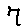
Label: 7